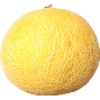
Label: Cantaloupe 1